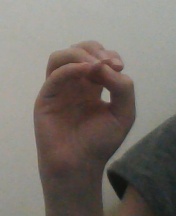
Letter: ha